History of social democracy

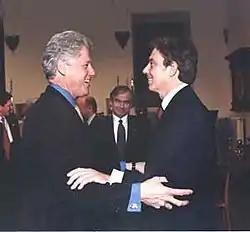
Bill Clinton and Tony Blair, supporters of the Third Way

In the Americas, social democracy was rising as a major political force. In Mexico, several social democratic governments and presidents were elected from the 1920s to the 1930s. The most important Mexican social democratic government of this time was that led by president Lázaro Cárdenas and the Party of the Mexican Revolution, whose government initiated agrarian reform that broke up vast aristocratic estates and redistributed property to peasants. While deeply committed to social democracy, Cardenas was criticized by his left-wing opponents for being pro-capitalist due to his personal association with a wealthy family and for being corrupt due to his government's exemption from agrarian reform of the estate held by former Mexican president Álvaro Obregón. Political violence in Mexico escalated in the 1920s after the outbreak of the Cristero War in which far-right reactionary clerics staged a violent insurgency against the left-wing government that was attempting to institute secularization in Mexico.